Sky position (RA, Dec in degrees): 126.544, 8.466
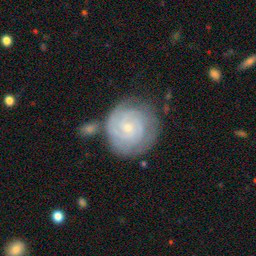
Galaxy morphology: Unbarred Tight Spiral Galaxies